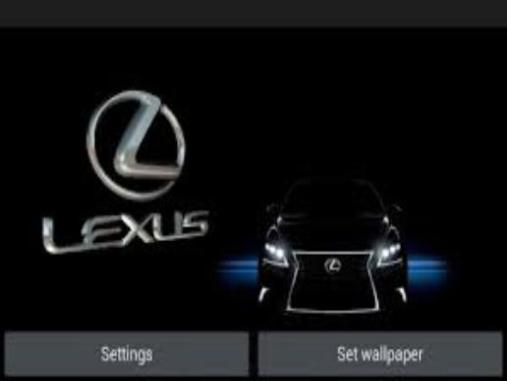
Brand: lexus-1
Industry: Transportation